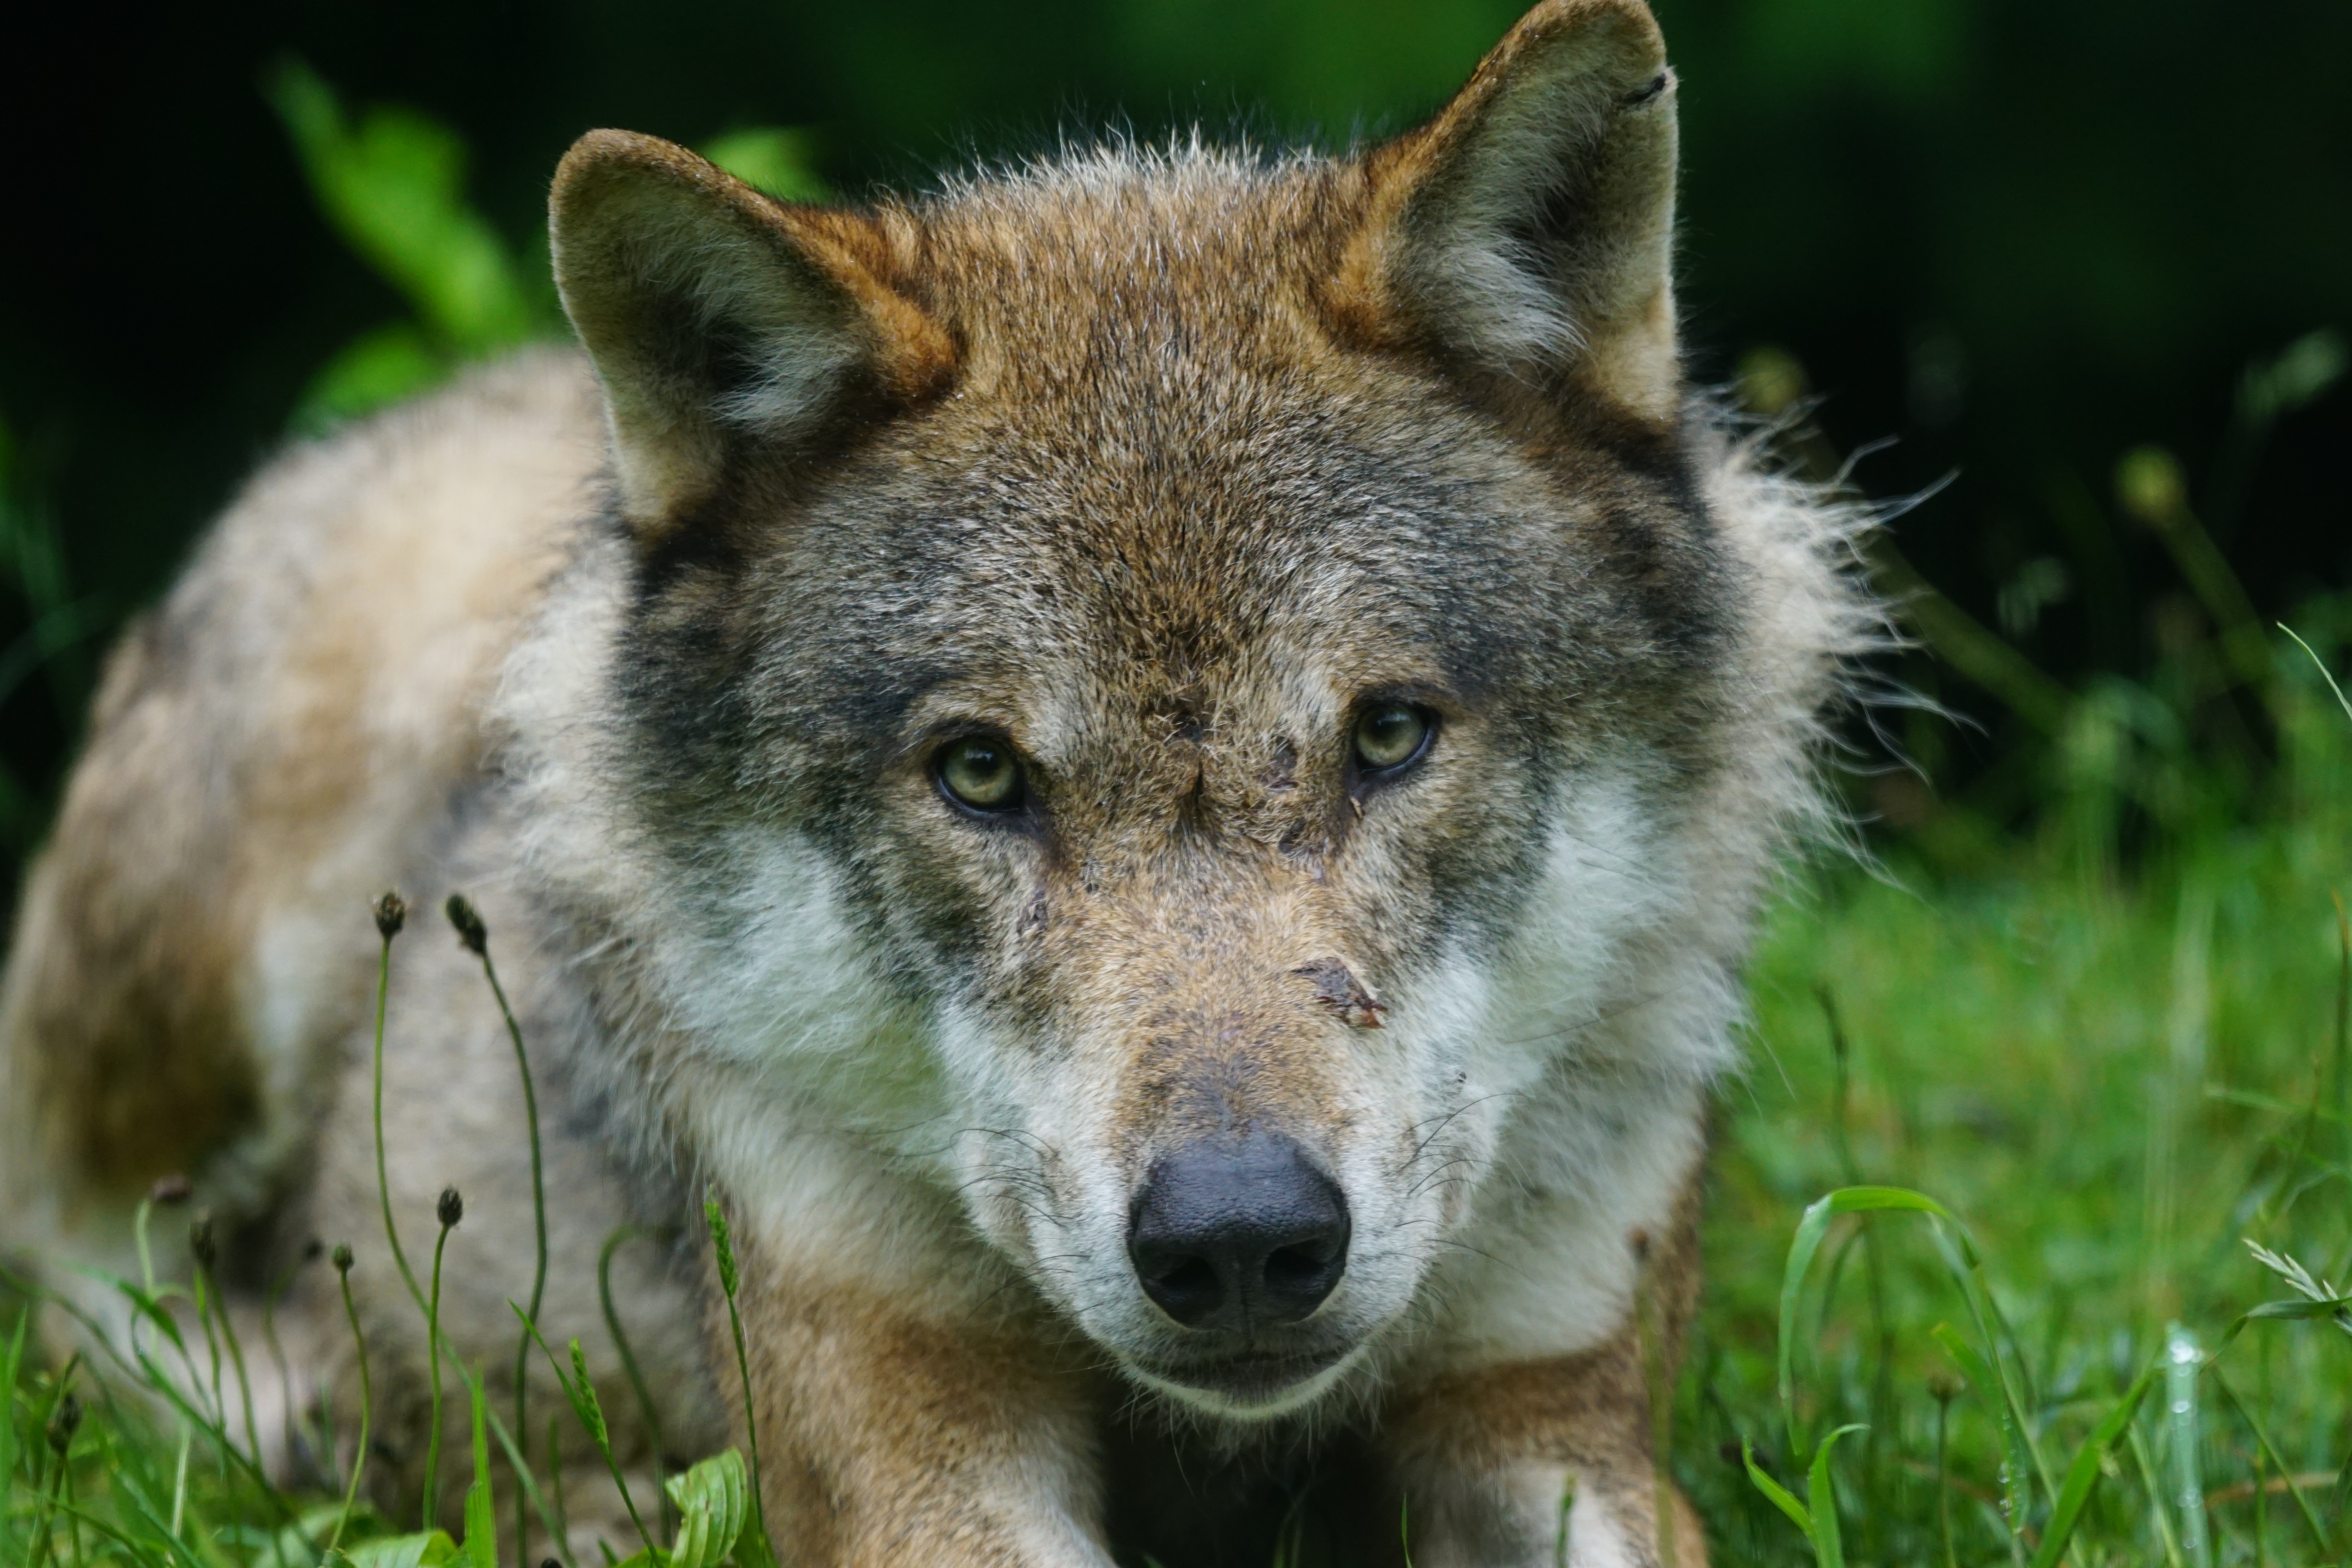
wildlife, portrait, mammal, wolf, predator, fauna, vertebrate, pack animal, eurasian wolf, dog like mammal, red wolf, kit fox, saarloos wolfdog, wolfdog, czechoslovakian wolfdog, carnivoran, dog breed group, greenland dog, canis lupus tundrarum, tamaskan dog, dhole